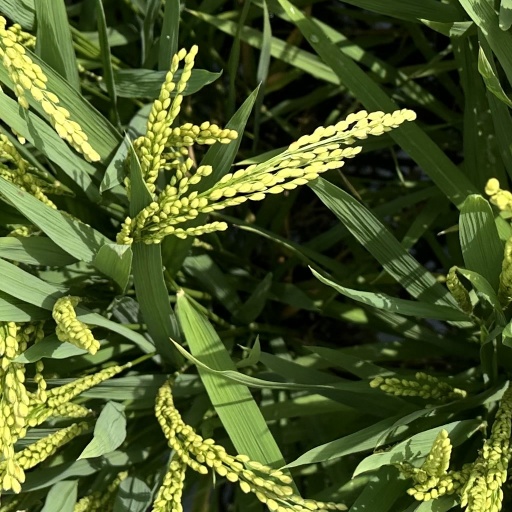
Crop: rice